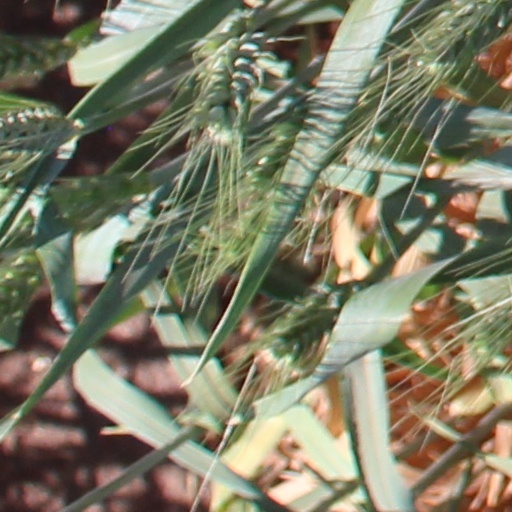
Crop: wheat